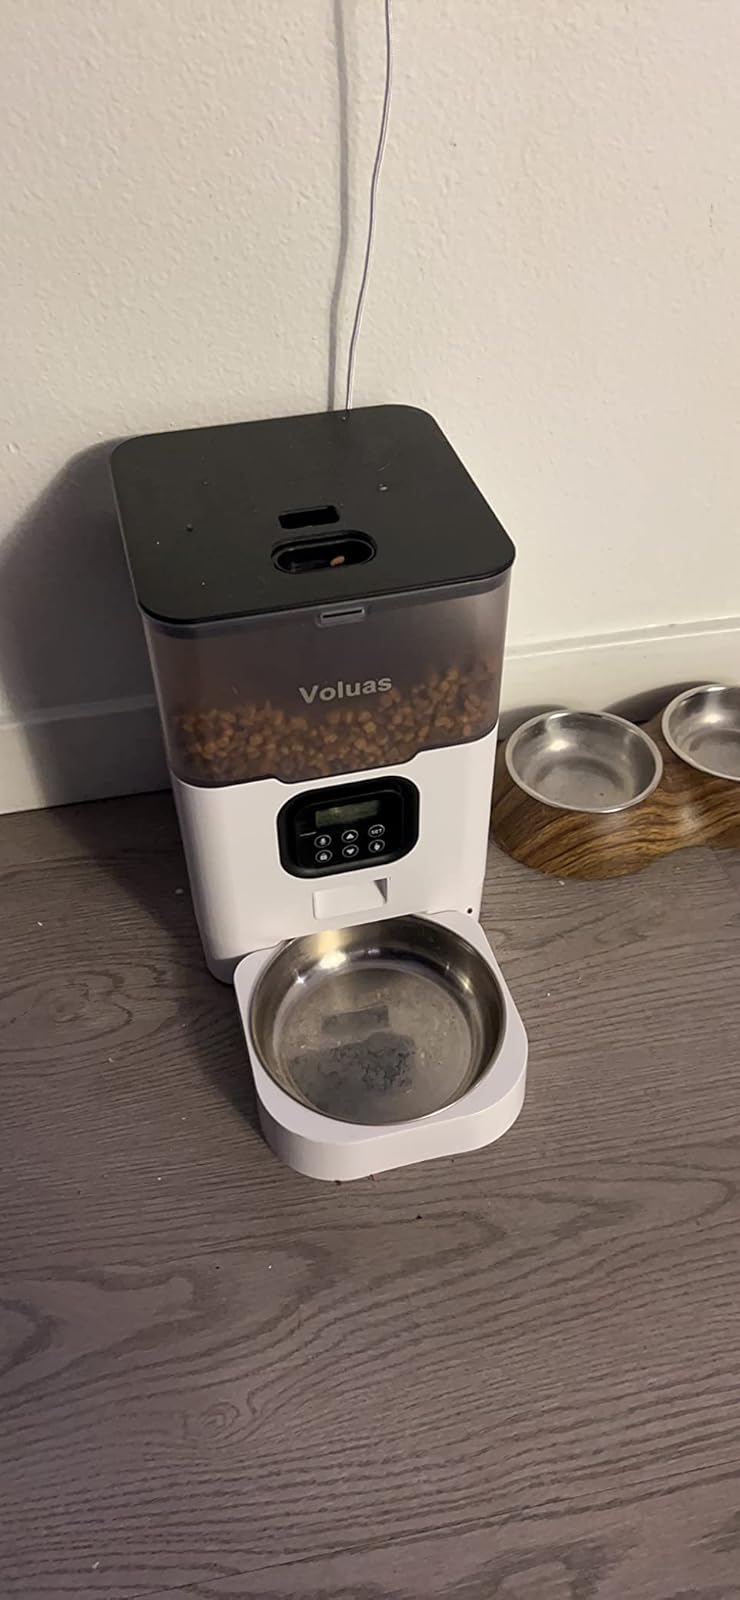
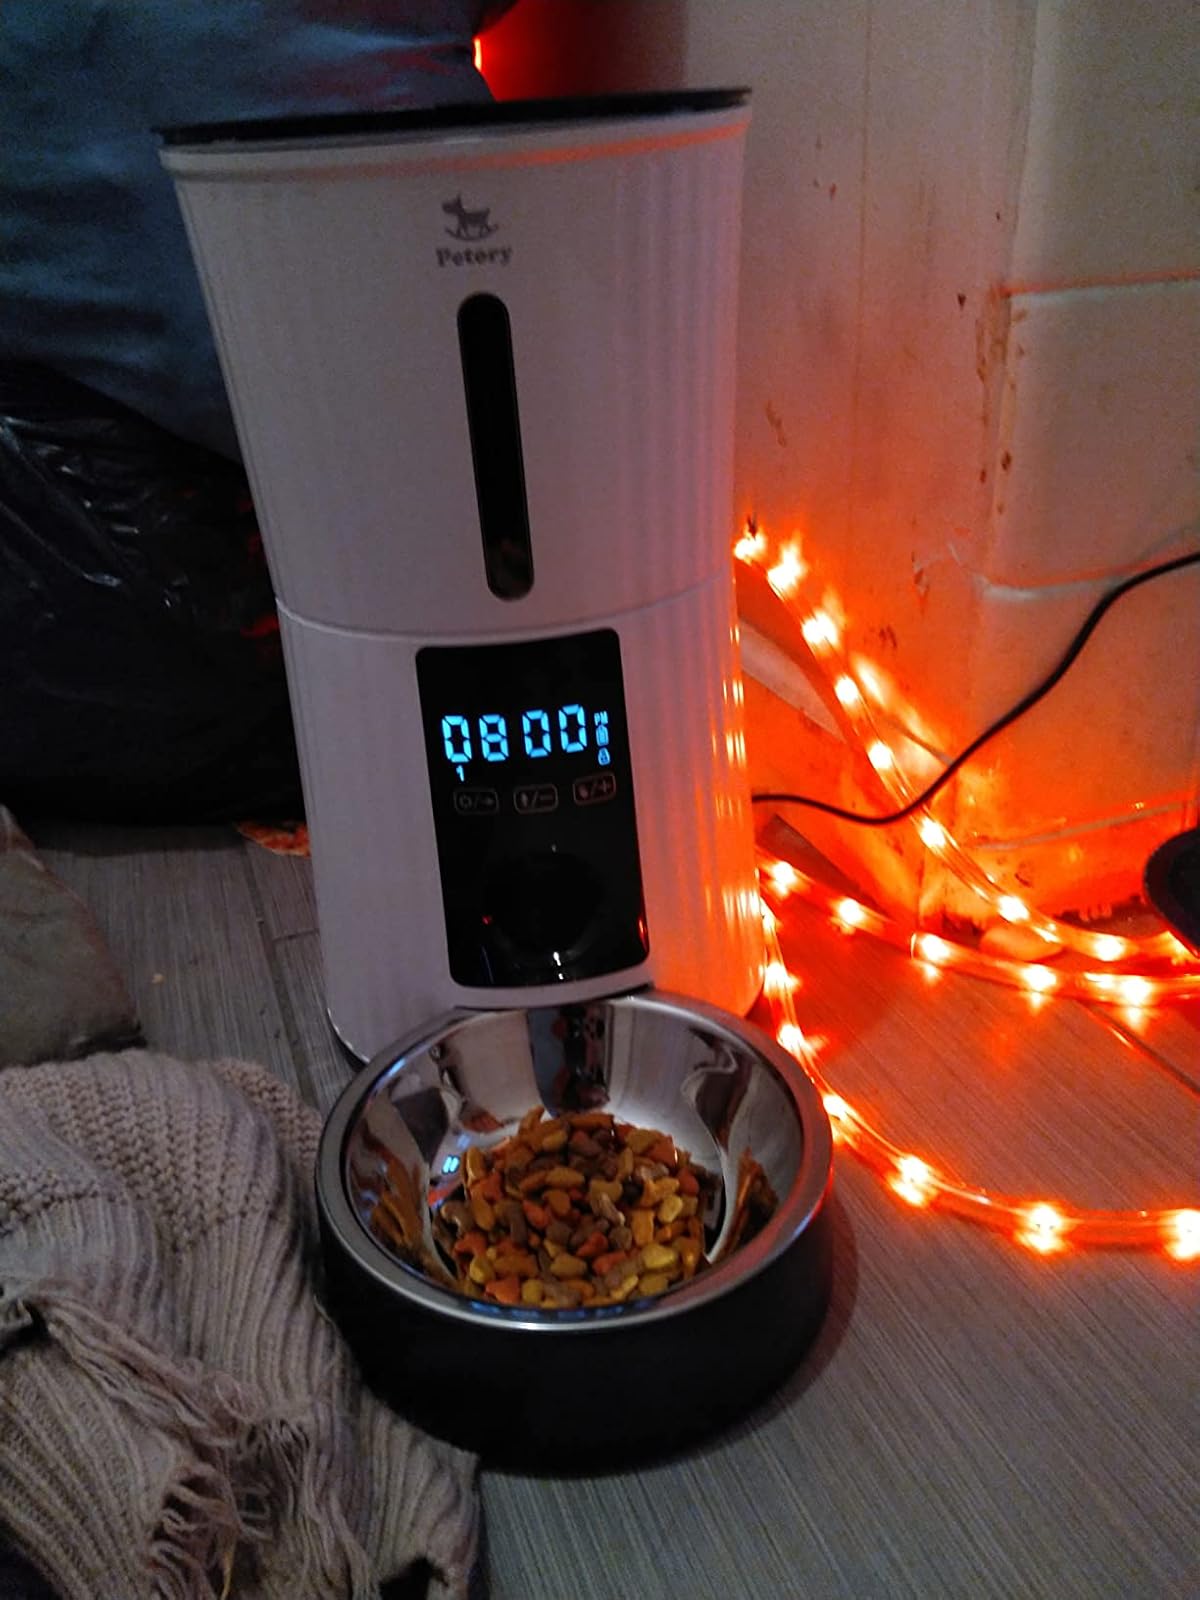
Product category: items_feeder
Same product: no